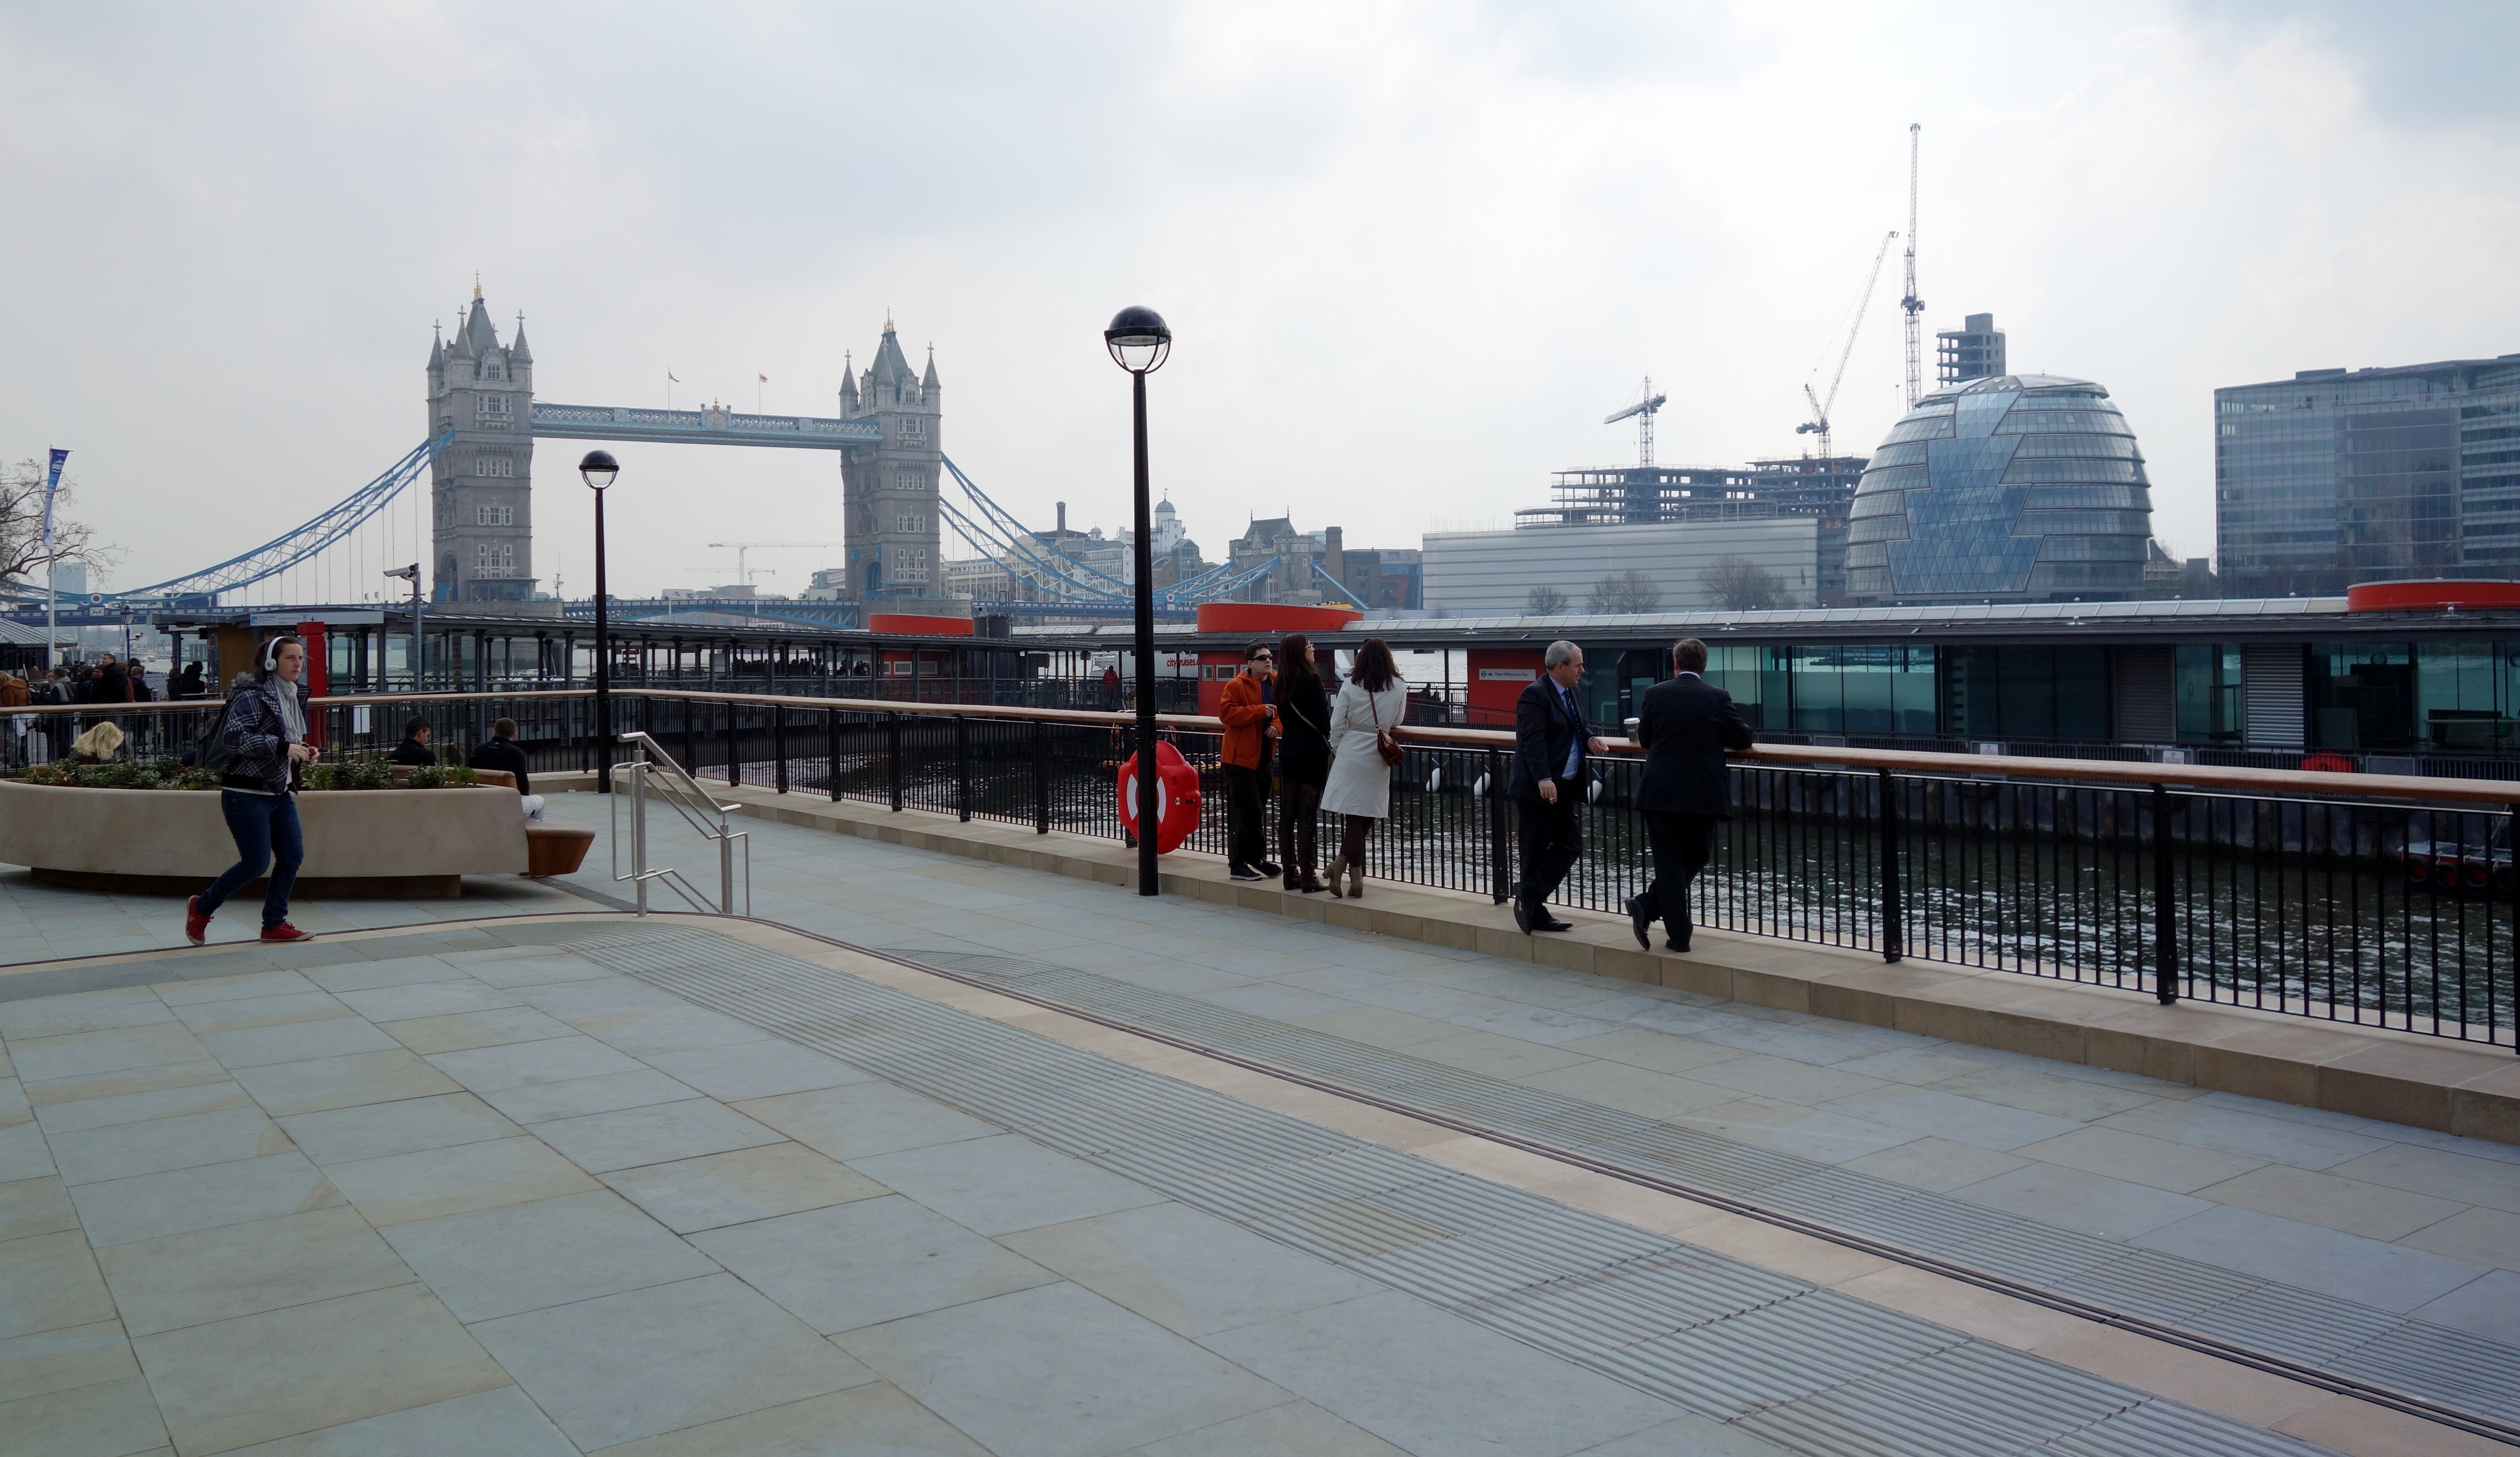
architecture, boardwalk, bridge, building, city, train, pier, river, walkway, transport, vehicle, train station, tower bridge, waterway, public transport, uk, england, london, passenger, rail transport, united kingdom, river thames